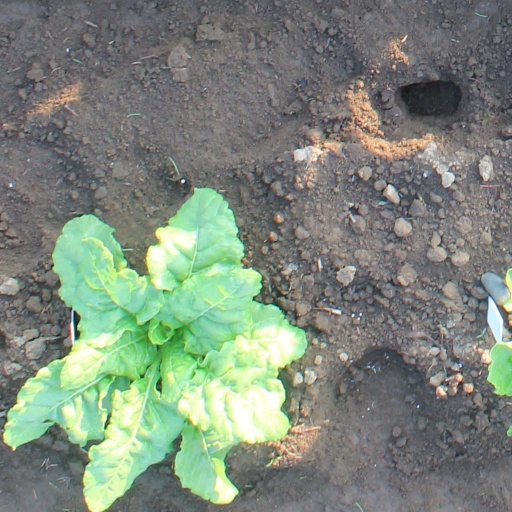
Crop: sugar beet